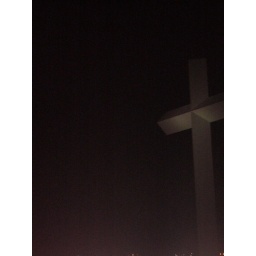
...at photographing the Vinyl Siding from Sears cross in Effingham from the highway at night.ESL trip 10-22-05.